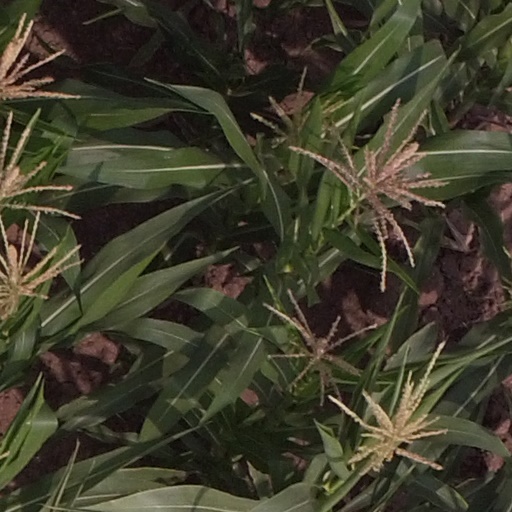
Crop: maize; corn